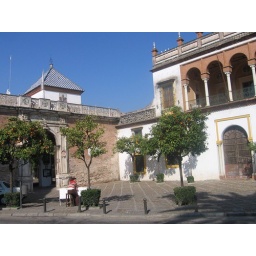
orange trees in Sevilla!